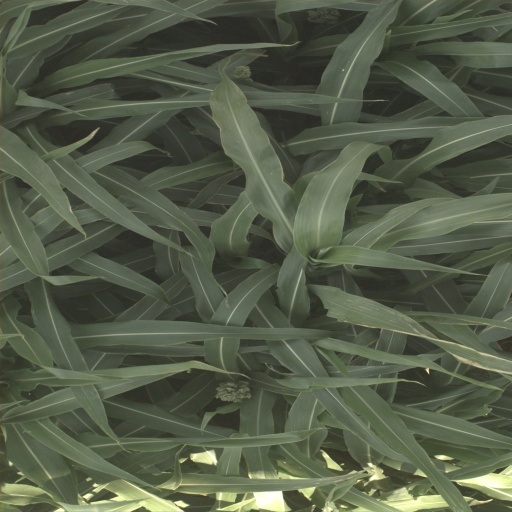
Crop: sorghum